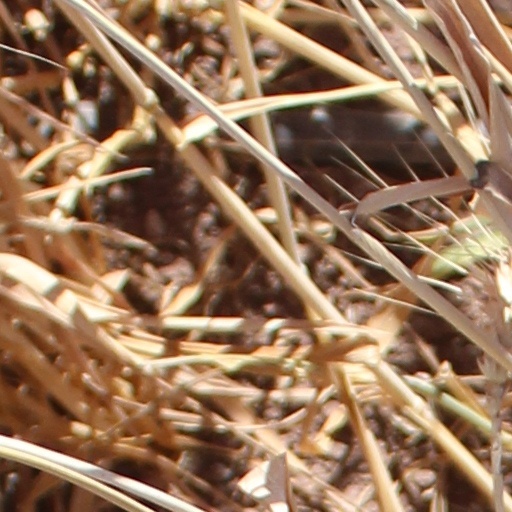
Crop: wheat